Jack Churchill

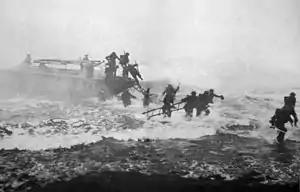
Jack Churchill (far right) leads a training exercise, sword in hand, from a Eureka boat in Inveraray.

Churchill resumed his commission after Nazi Germany invaded Poland in September 1939 and was assigned to the Manchester Regiment, which was sent to France in the British Expeditionary Force.